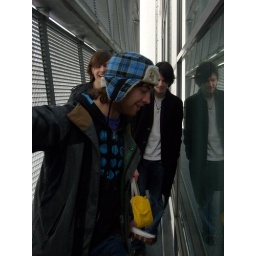
Een dag-excursie, georganiseerd door Cheops, in het (uiteindelijk niet zo) zonnige zuiden van Nederland: Eindhoven!